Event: Typhoon Ruby
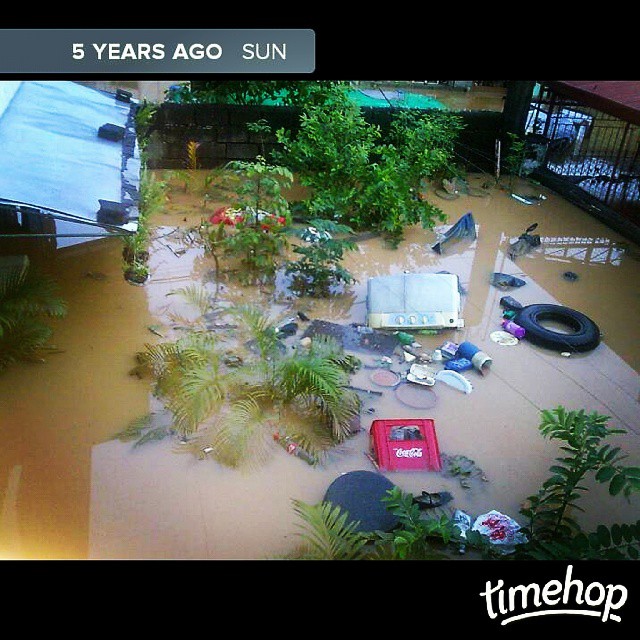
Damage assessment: damage